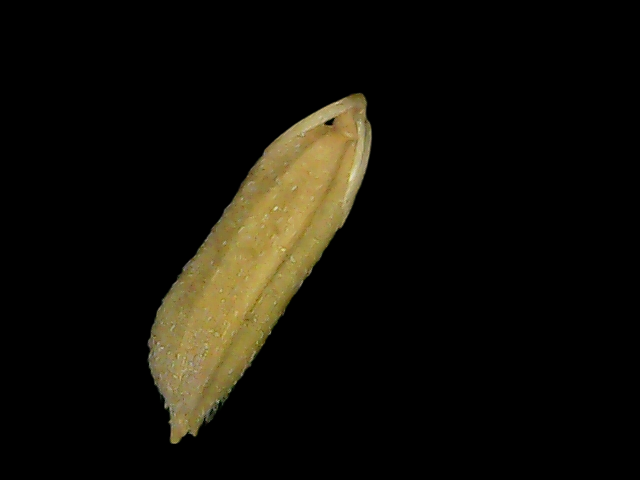
Rice variety: Bd49